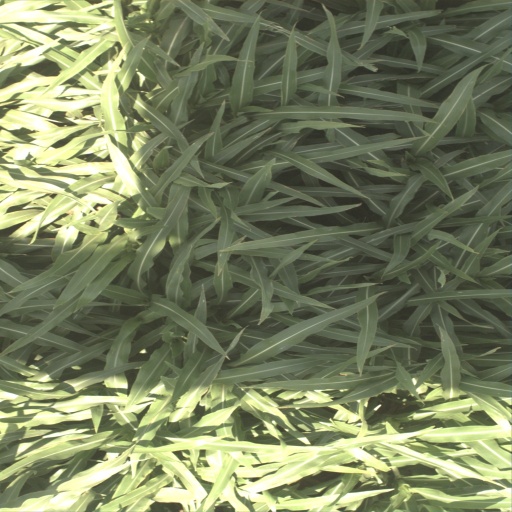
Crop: sorghum